Al-Ma'mun al-Bata'ihi

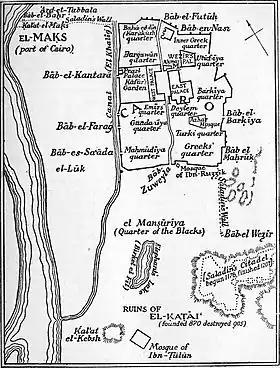
A plan of Fatimid-era Cairo, as reconstructed by Stanley Lane-Poole, showing the approximate layout of the city and the location of the palaces

Increasingly ill and indisposed, al-Afdal came to rely greatly on al-Bata'ihi, who immediately launched a series of reforms. Indeed, the speed with which these were carried out could indicate, according to historian Michael Brett, that he had prepared and proposed them in advance to al-Afdal, which is why he was then chosen for his high post. The first reform arose from the discrepancy between the lunar Hijri year, which was used for tax purposes, and the solar year, which determined the actual harvest time and was longer by eleven days. The discrepancy meant that every 33 years, an entire nominal year's harvest was missing as the lunar year was ahead of the solar one. In August/September 1107 al-Bata'ihi ordered a ('conversion'), which brought the accounting year AH 499 (1105/6 CE) in line with the actual year AH 501 (1107/8 CE)—the multi-year gap indicating that this necessary adjustment had been neglected for considerable time in the past.